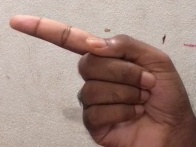
ASL sign: G